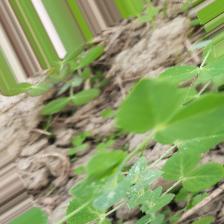
Label: Powdery Mildew